Anagennisi Karditsa F.C.

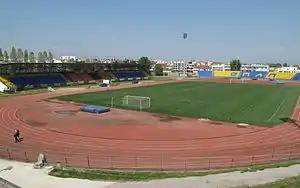
Municipal Stadium of Karditsa

Since 1949, Anagennisi Karditsa plays its home games at the Municipal Stadium of Karditsa "Antigoni Ntrismpioti", located in the eastern part of Karditsa.